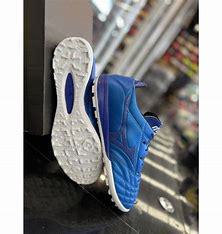
Brand: Mizuno
Model: 100